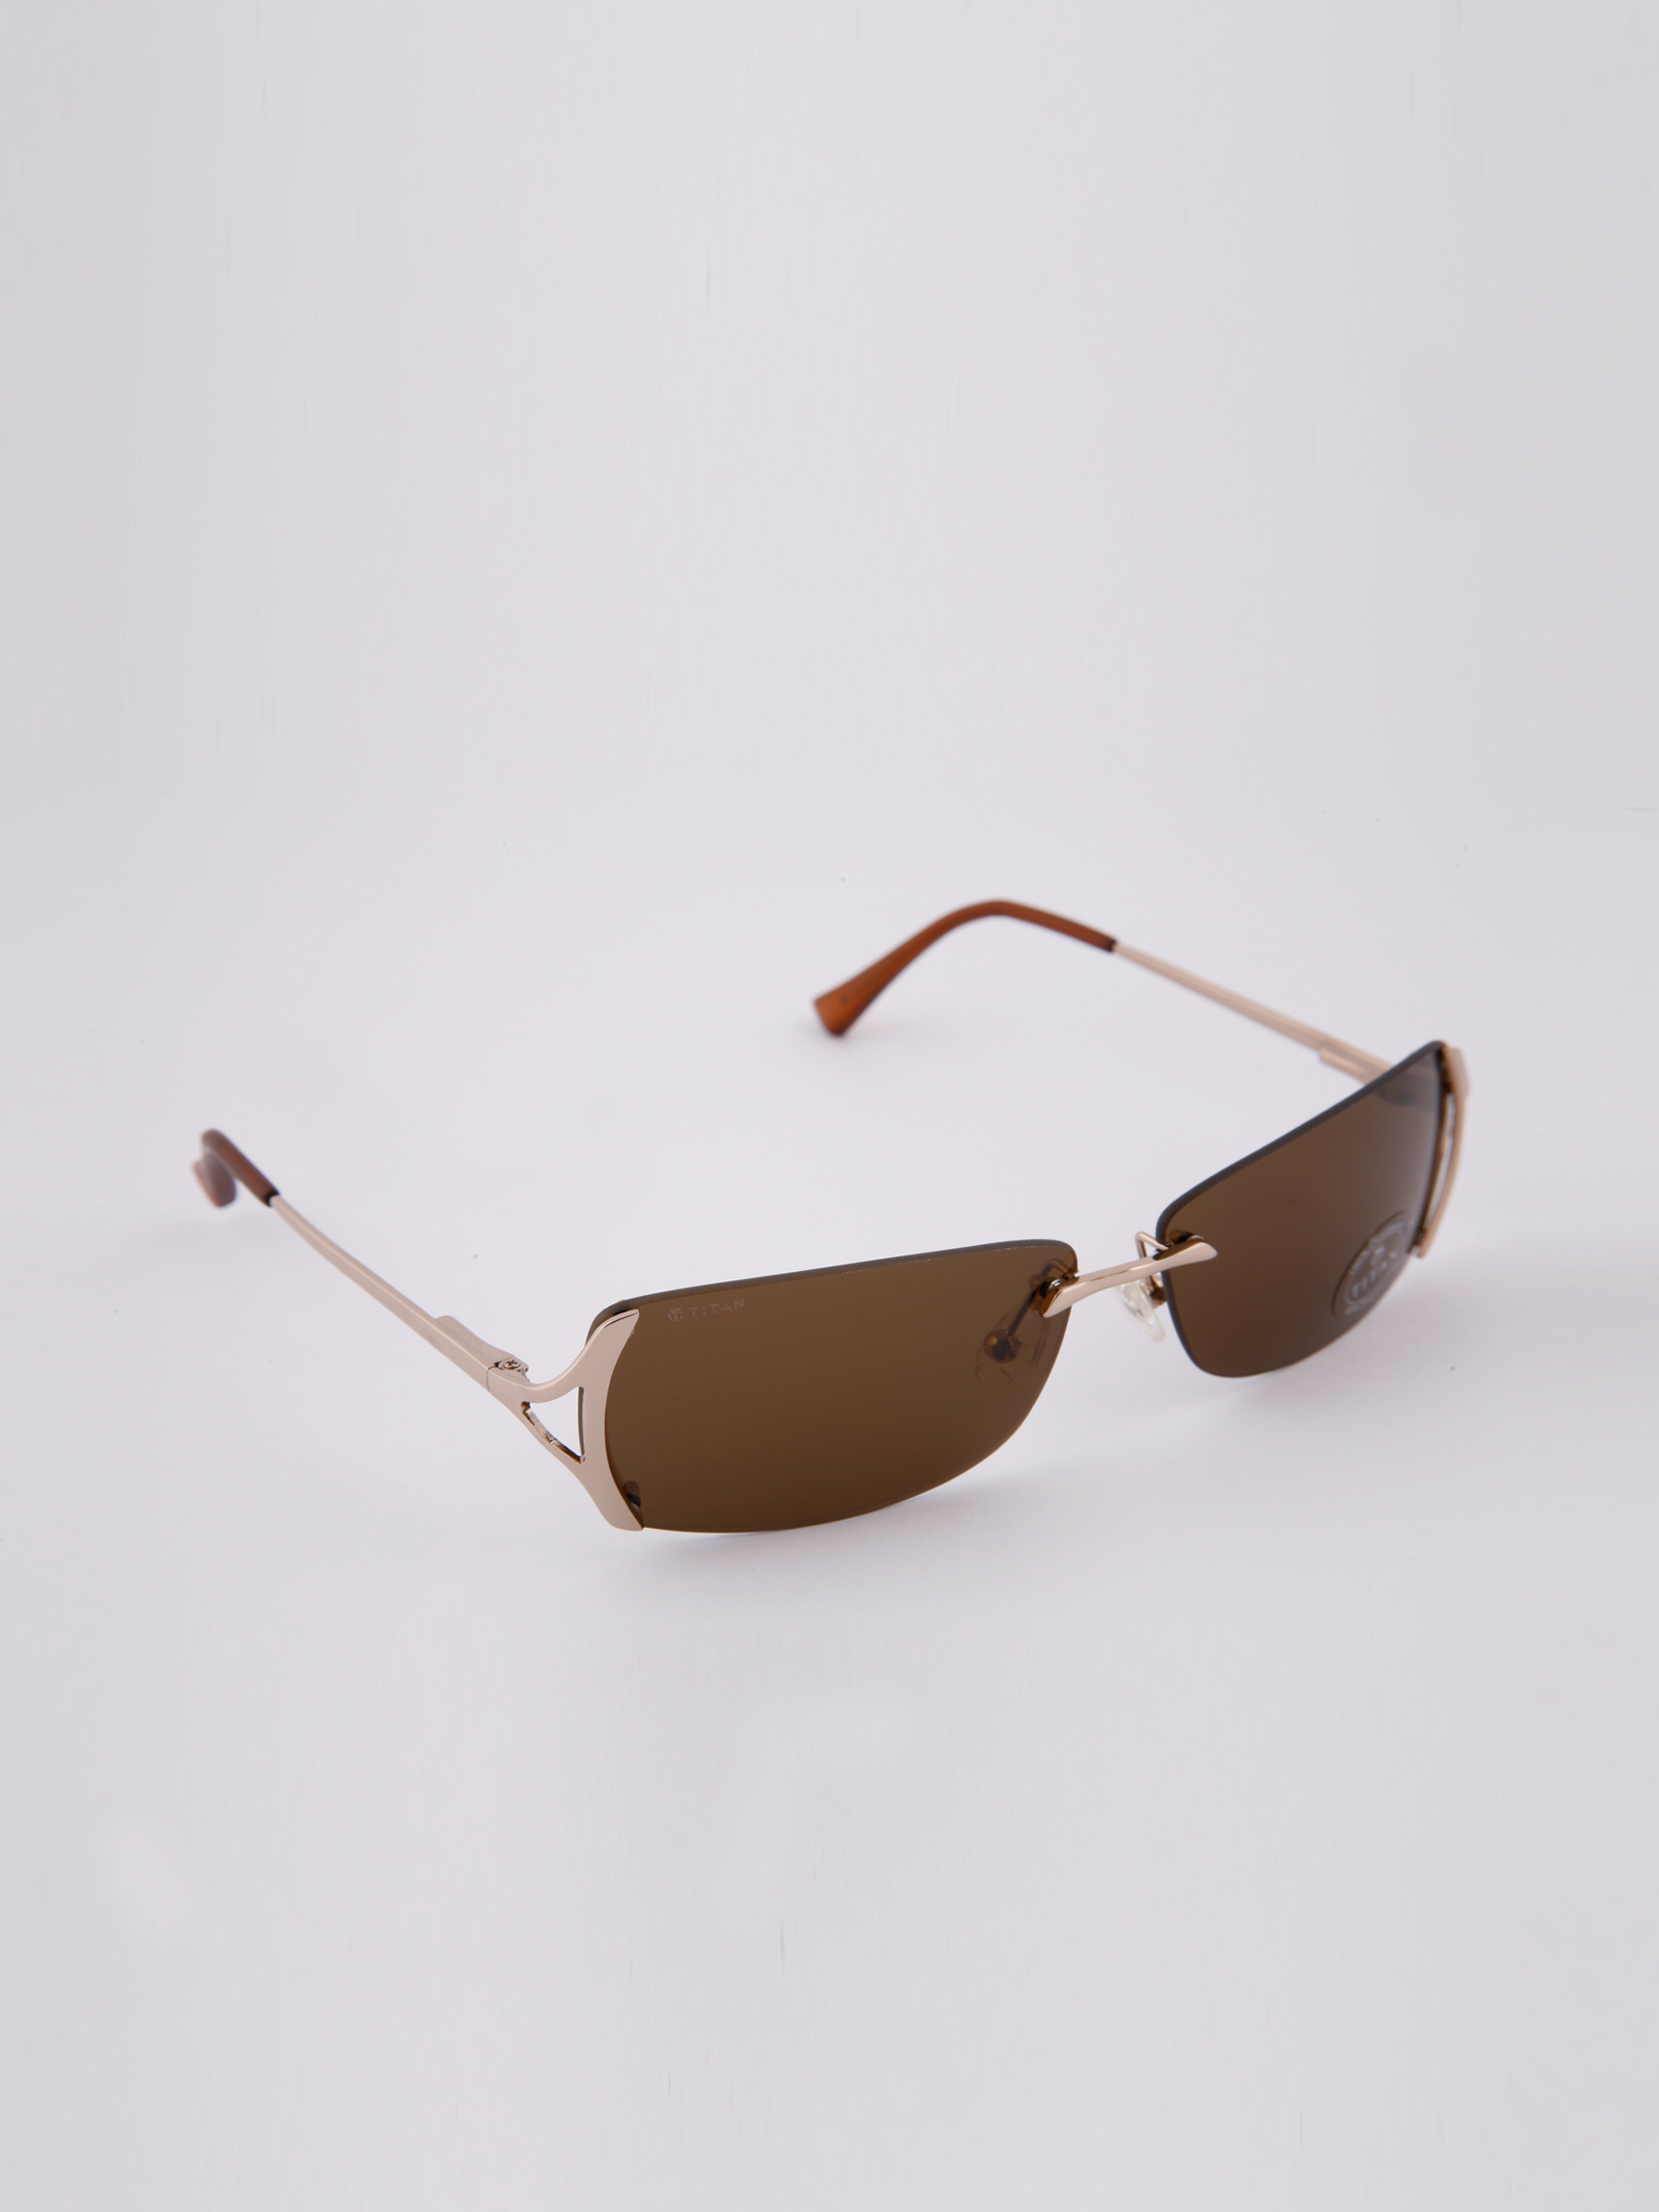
Fastrack Unisex Black Sunglasses
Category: Accessories / Eyewear / Sunglasses
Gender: Unisex
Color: Black
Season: Winter 2016
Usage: Casual